Utz Claassen

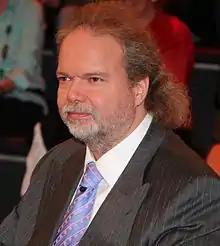
Claassen in 2011

Utz Claassen (born May 7, 1963 in Hannover) is a German manager, management consultant, entrepreneur, investor and author. He has held senior management positions in some of Germany’s most prominent companies such as Volkswagen and EnBW.